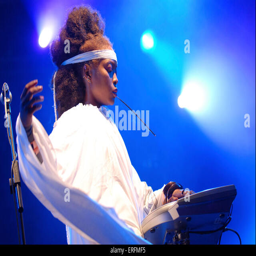
neo soul artist playing the keyboard and performing .